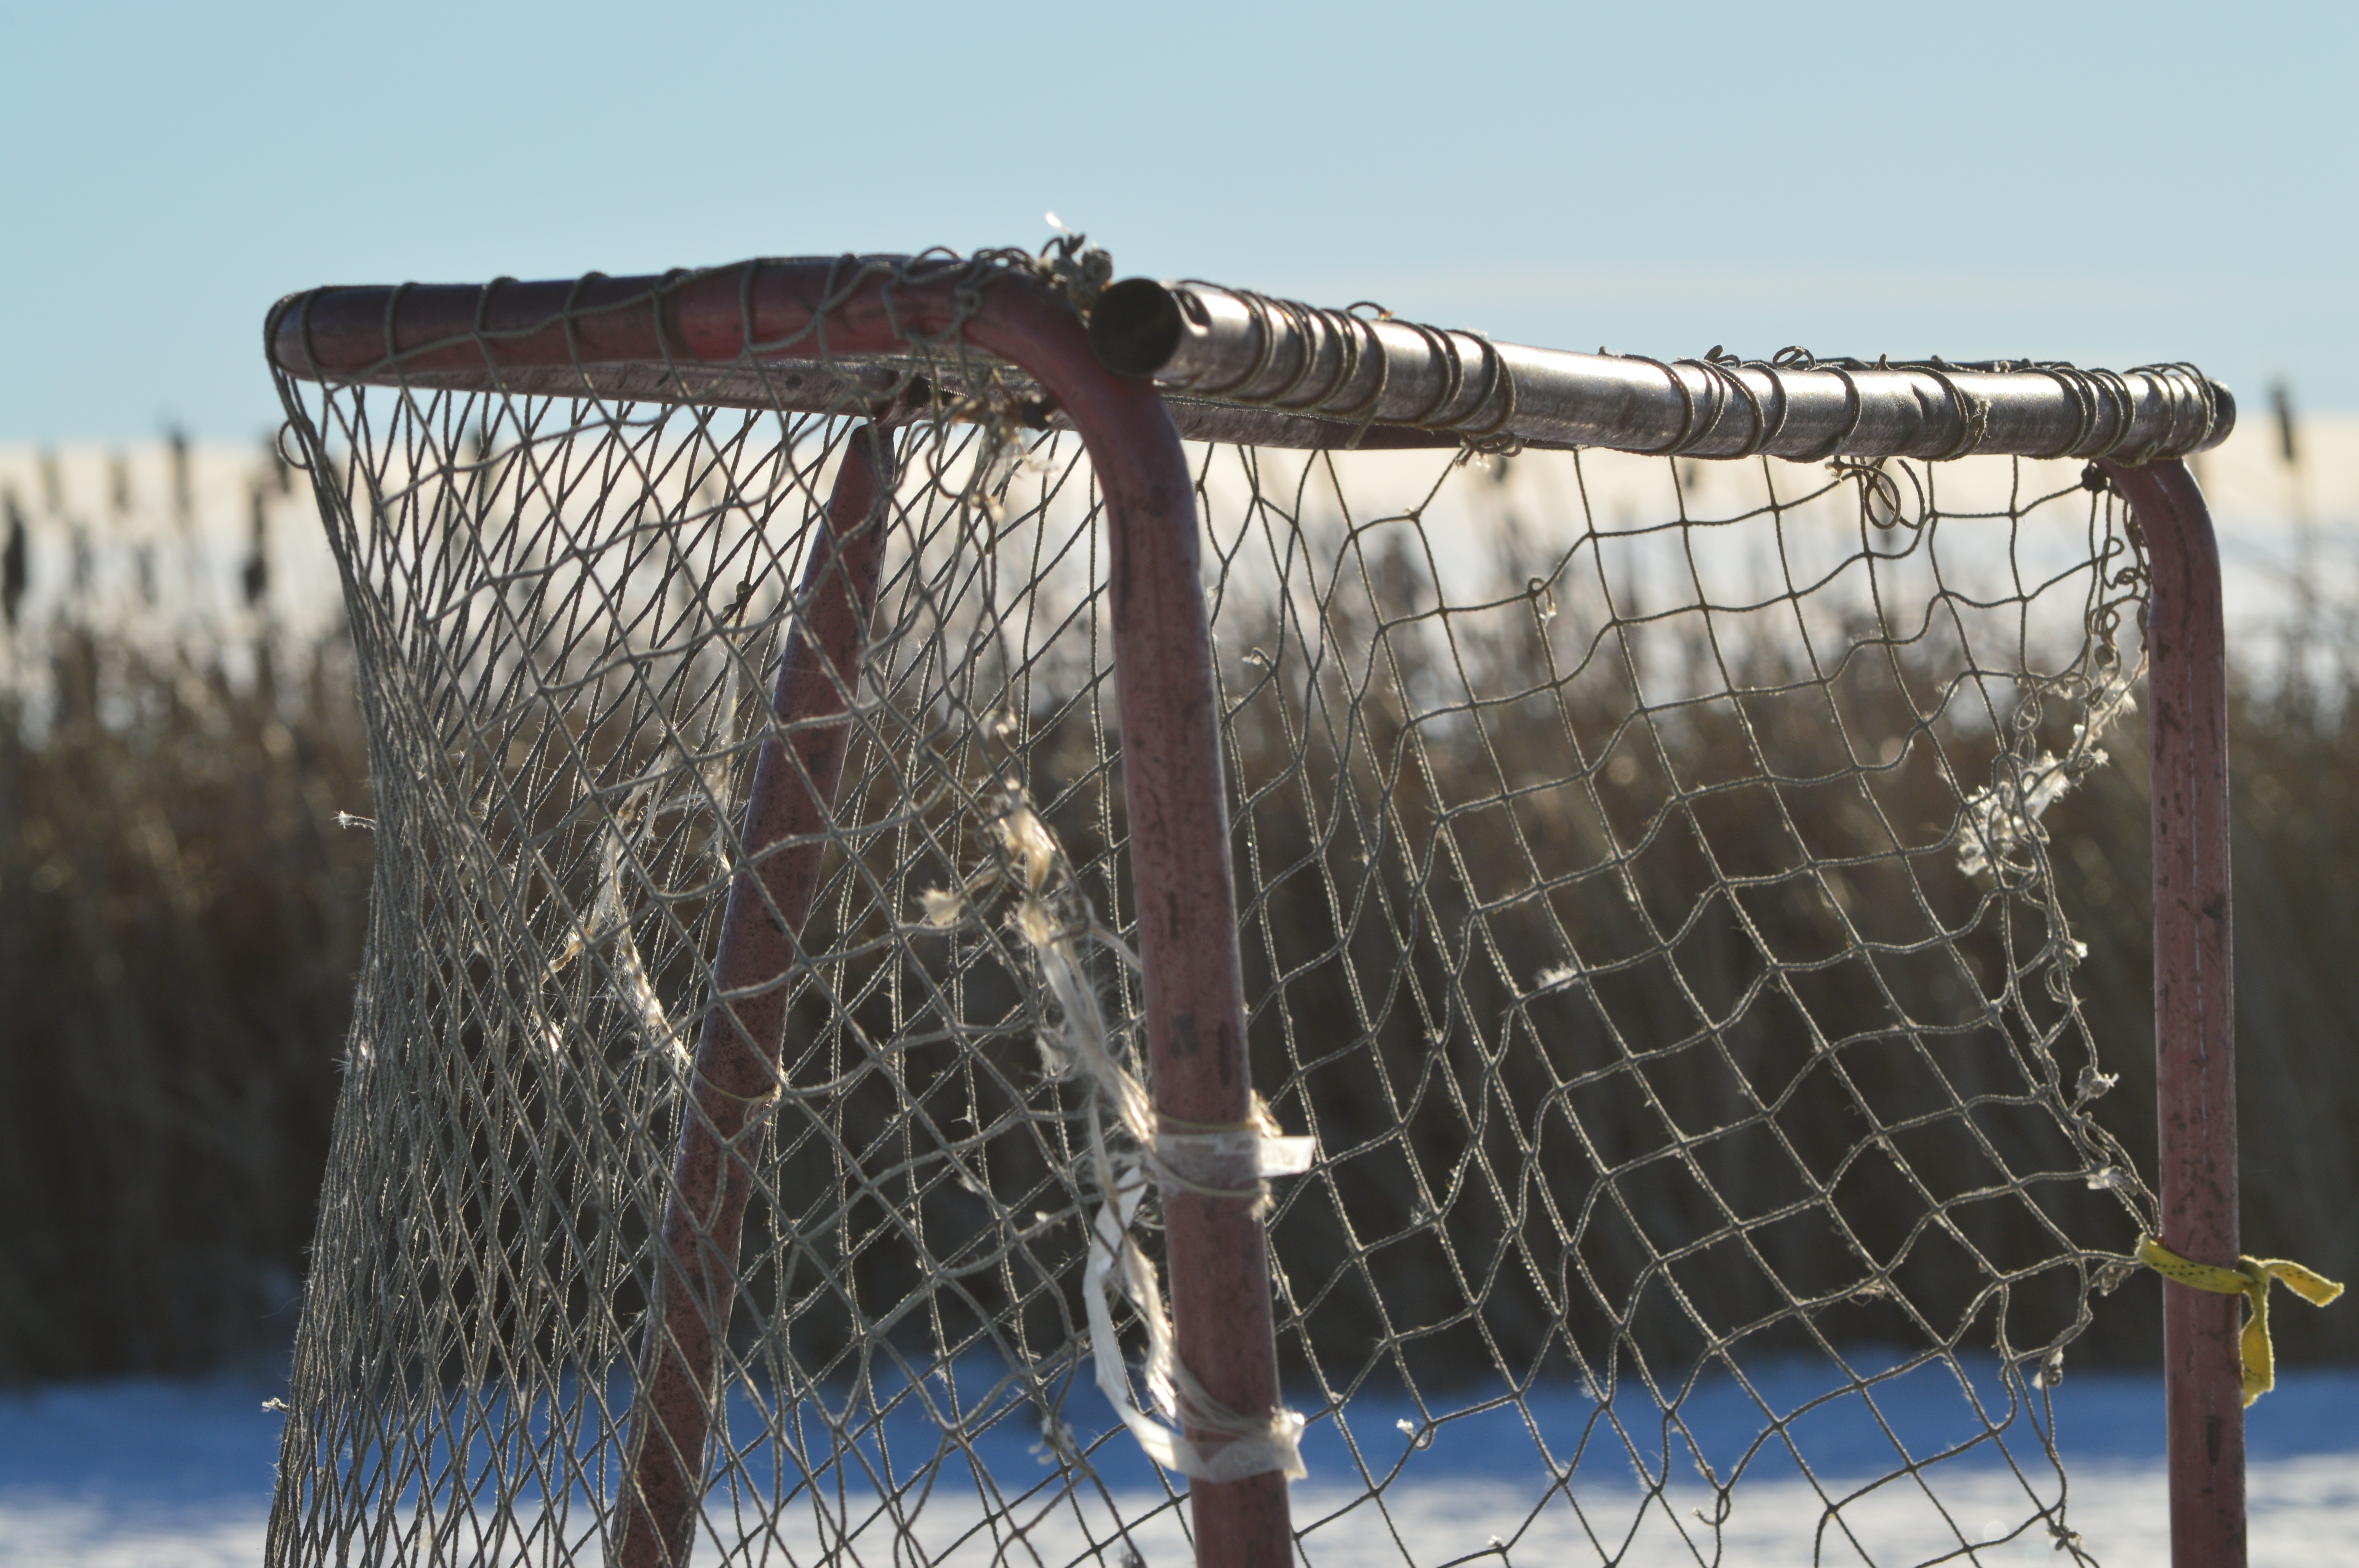
snow, cold, winter, fence, recreation, pond, ice, frozen, activity, outdoors, sports, canada, net, saskatchewan, hockey net, outdoor structure, chain link fencing, home fencing